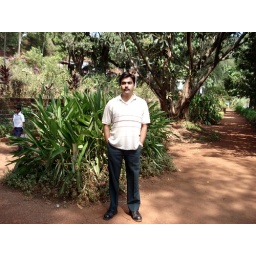
Myself standing at Mayem lake garden. Its a MOUNTAIN TOP lake, in south Goa.